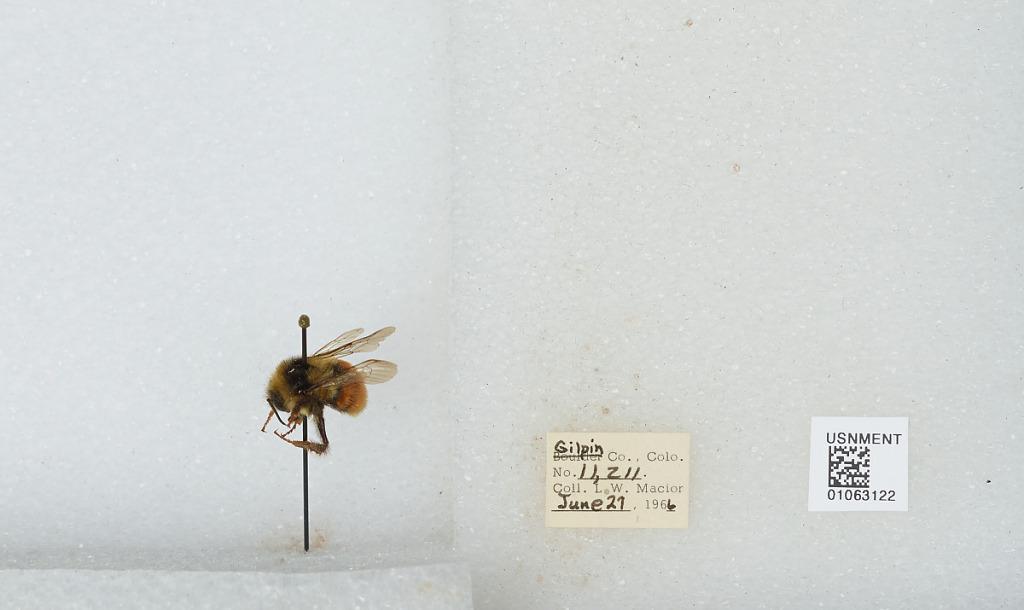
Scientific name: Bombus (Pyrobombus) bifarius Cresson
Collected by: L. Macior
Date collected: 1966-6-27
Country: United States
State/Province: Colorado
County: Gilpin
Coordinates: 39.86, -105.52